Keith Richards

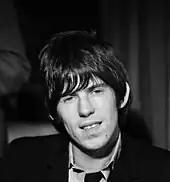
Richards in 1965

Richards met Jagger again by chance on a train platform when Jagger was heading for classes at the London School of Economics. The mail-order rhythm and blues albums from Chess Records by Chuck Berry and Muddy Waters that Jagger was carrying revealed a mutual interest and led to a renewal of their friendship. Along with mutual friend Dick Taylor, Jagger was singing in an amateur band, Little Boy Blue and the Blue Boys, which Richards soon joined. The Blue Boys folded when Brian Jones, after sharing thoughts on their joint interest in the blues music, invited Mick and Keith to the Bricklayers Arms pub, where they then met Ian Stewart.